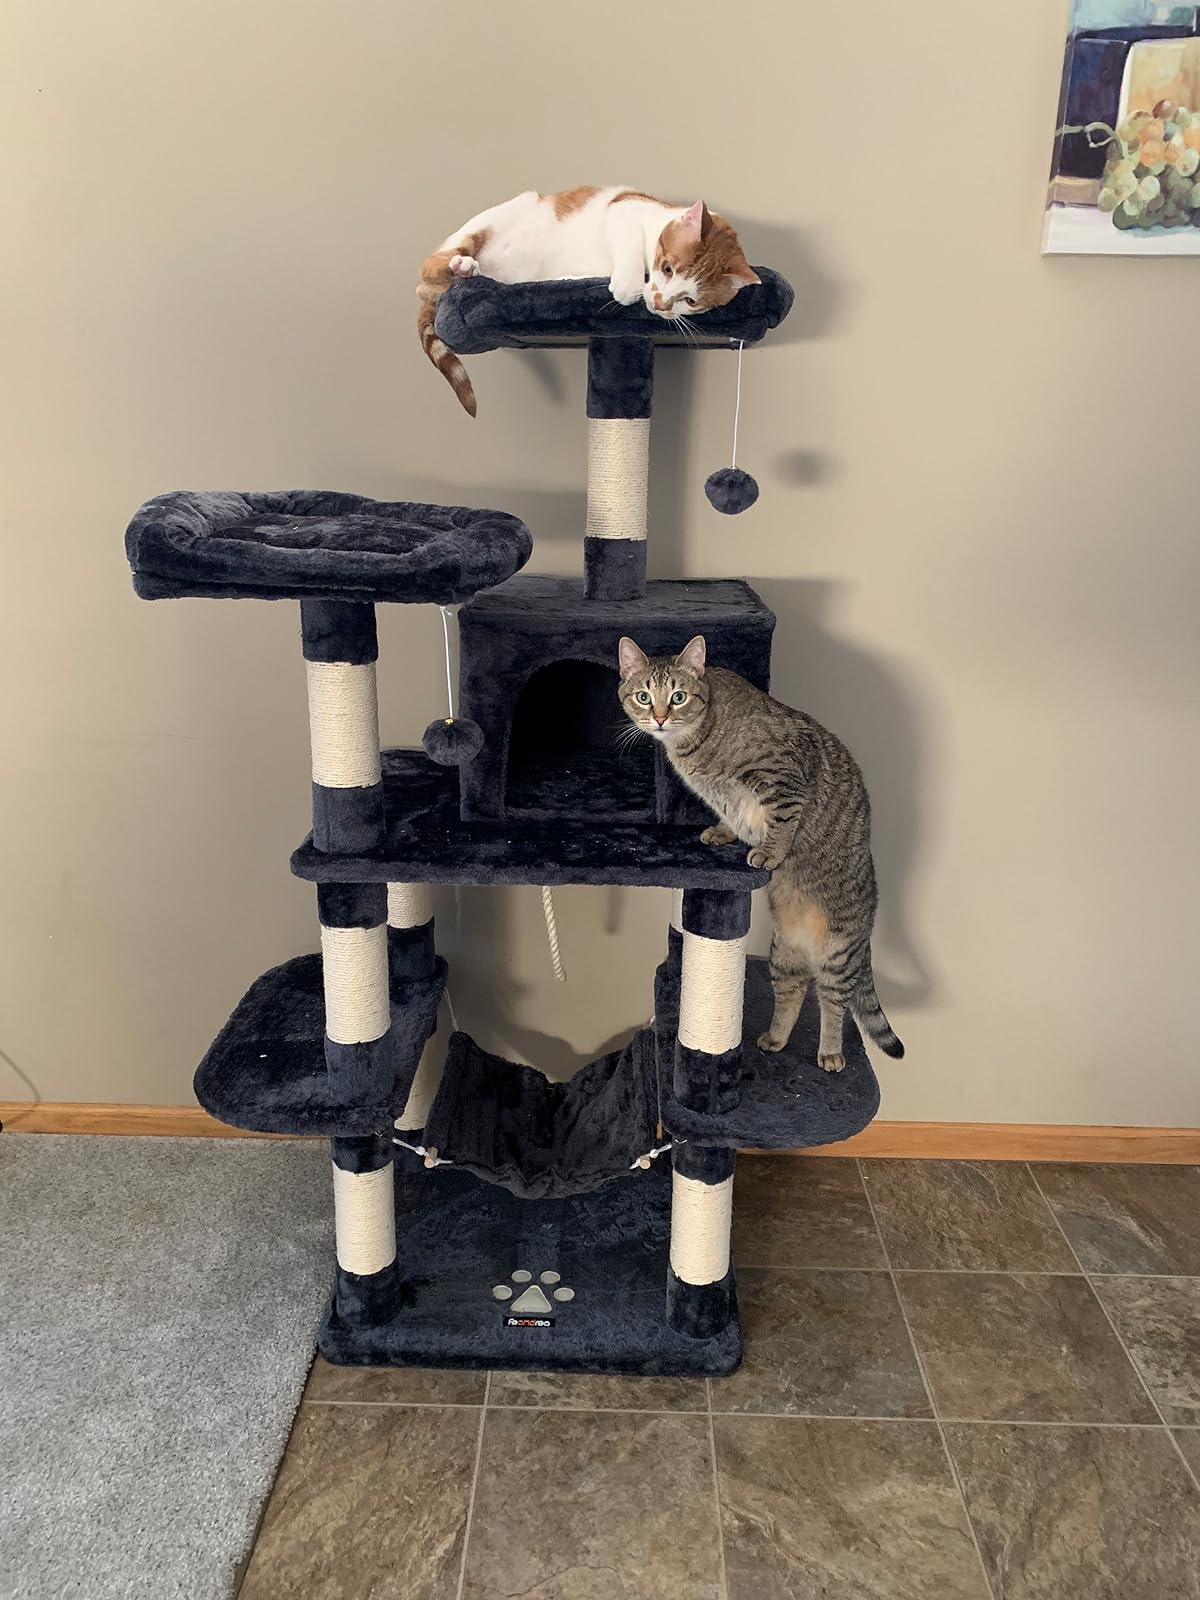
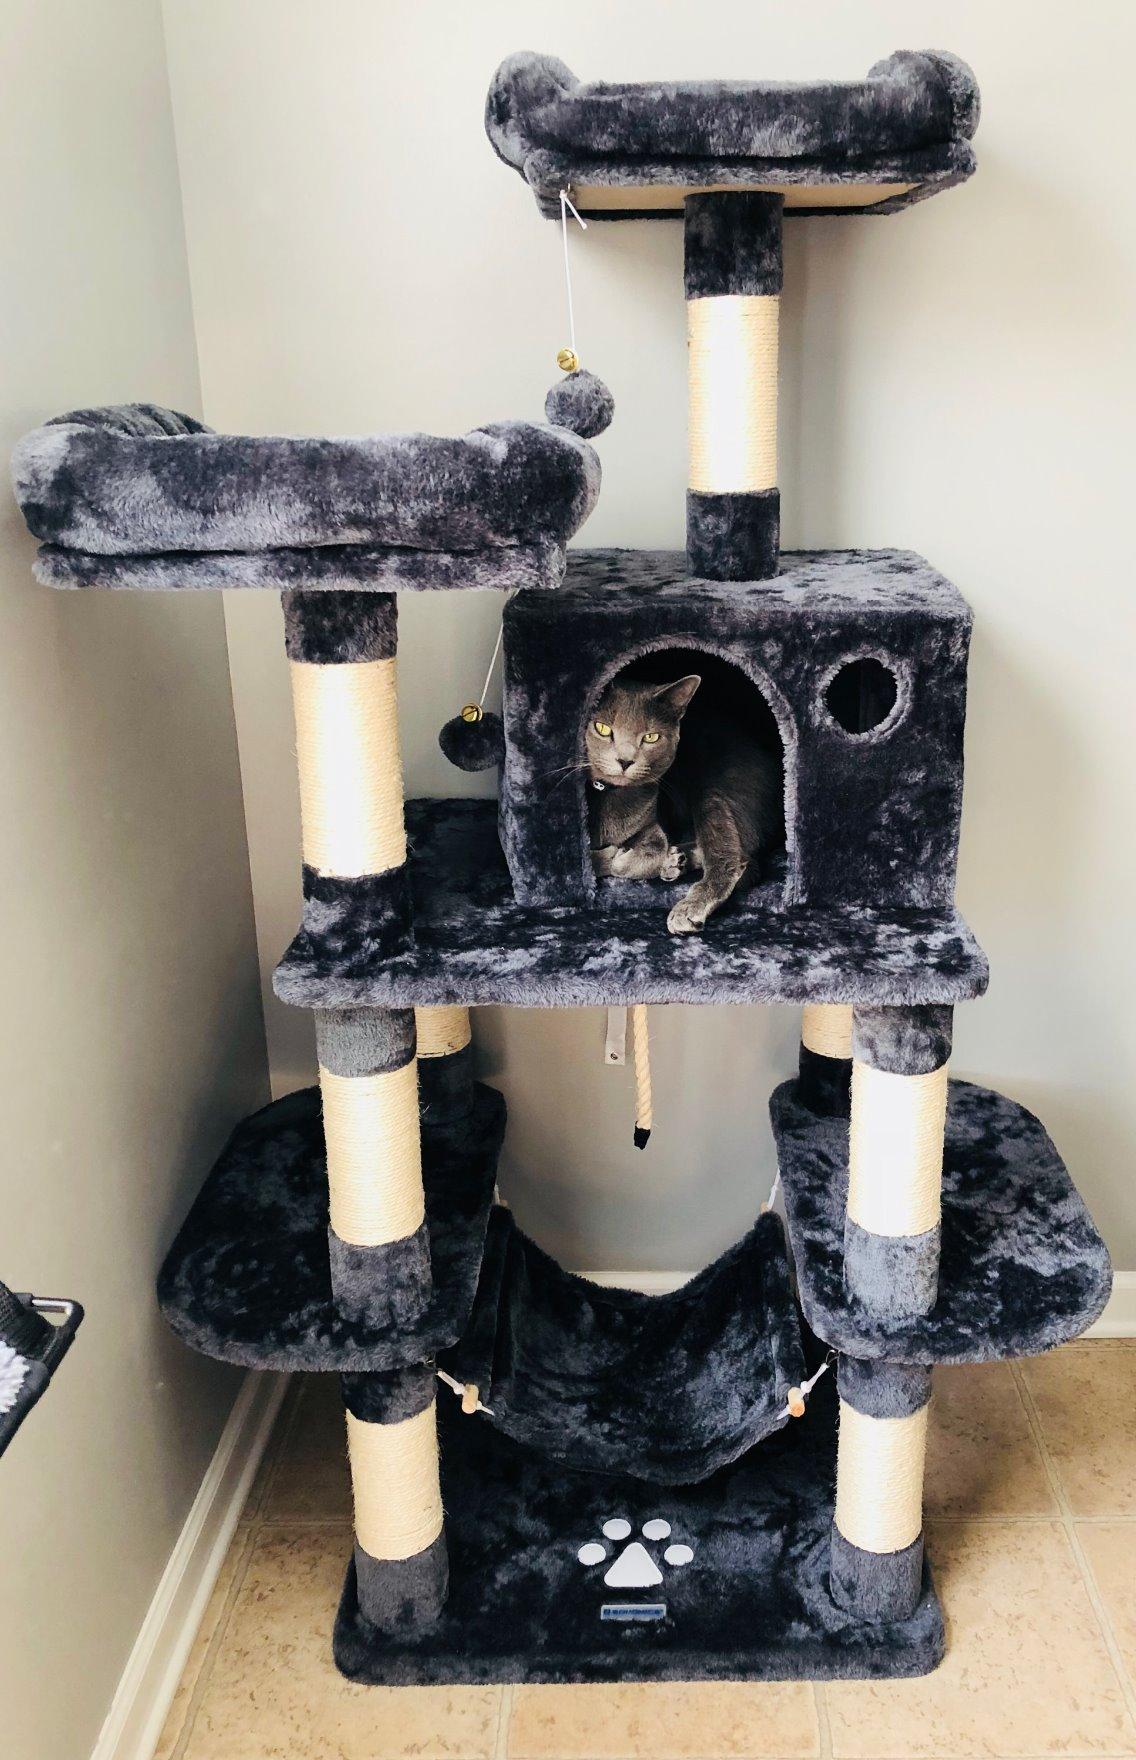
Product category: items_cat tree
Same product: yes